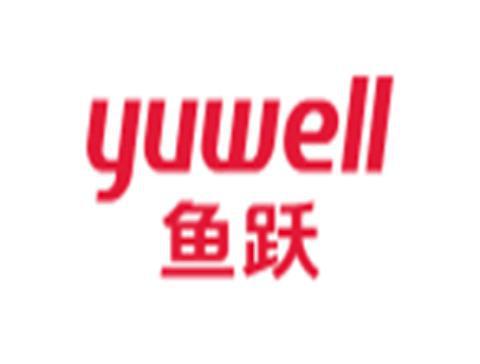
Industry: Medical